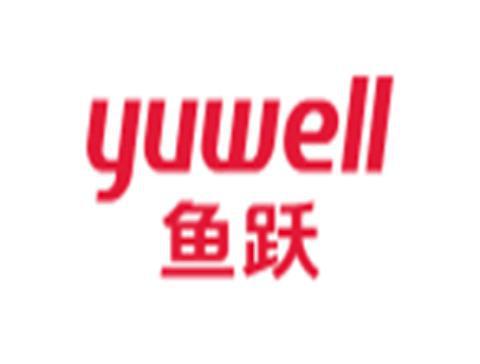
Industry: Medical